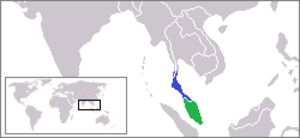
Malayahalvøen
Placering af Malayahalvøen
Malaya- eller Malaccahalvøen er en stor halvø i Sydøstasien. På halvøen ligger det sydligste punkt på det asiatiske kontinent og den har en størrelse på ca. 230 000 km². Den sydvestlige kyst af halvøen er adskilt fra Sumatra af Malaccastrædet, som er et af verdens mest trafikerede havområder. Malayahalvøen har omkring 35 millioner indbyggere og er politisk delt: